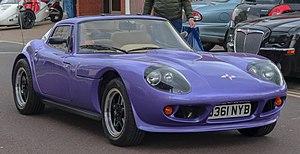
Marcos est un constructeur d'automobiles anglais fondé en 1959 et disparu en 2007. La marque, dont le nom est formé à partir des premières lettres des noms de ses fondateurs Jem Marsh et Frank Costin, est spécialisée dans la production de modèles sportifs dont l'efficacité lui permettront d'acquérir une certaine notoriété dans le milieu de la compétition.